Environmental toxicology

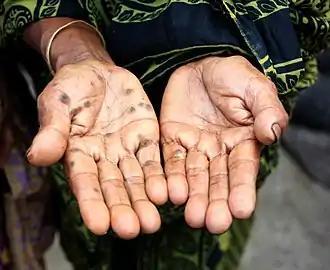
Person has been exposed to arsenic poisoning through contaminated water

Arsenic, one of the most important heavy metals, causes ecological problems and health issues in humans. It is "semimetallic property, is prominently toxic and carcinogenic, and is extensively available in the form of oxides or sulfides or as a salt of iron, sodium, calcium, copper, "etc."" It is also one of the most abundant elements on earth and its specific inorganic forms are very dangerous to living creatures (animals, plants, and humans) and the environment.